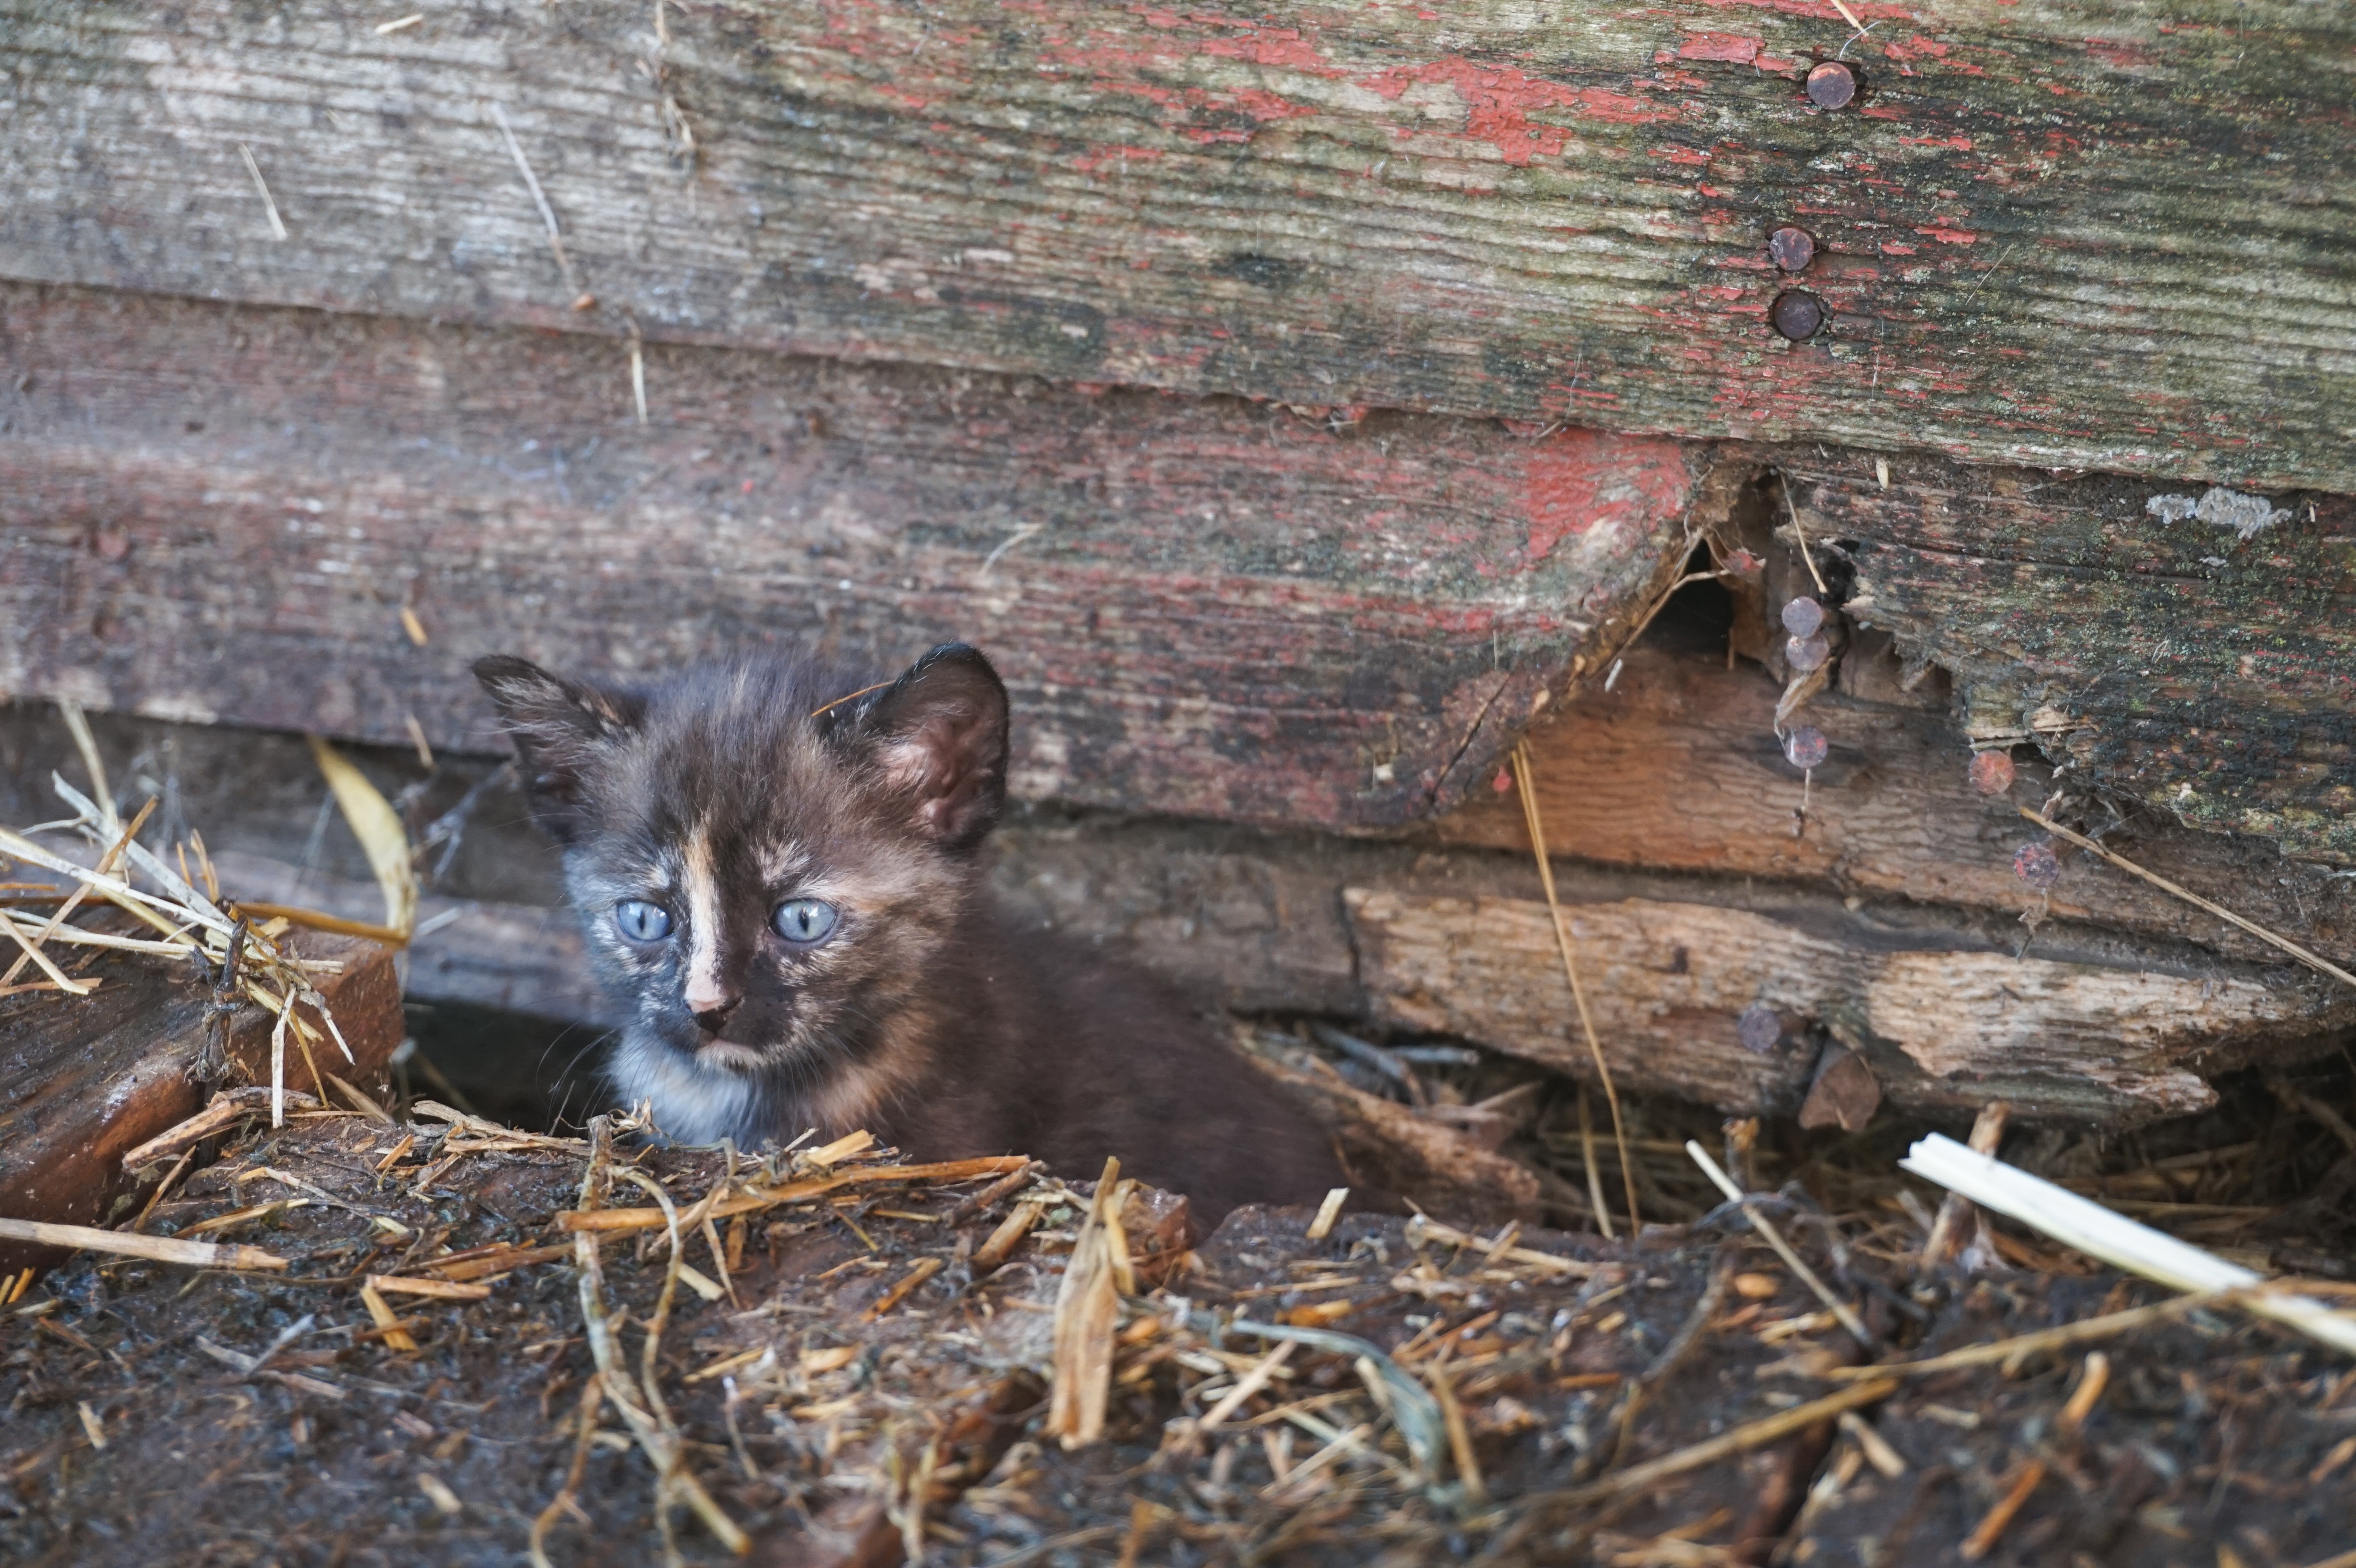
wildlife, cat, mammal, fauna, vertebrate, bobcat, wild cat